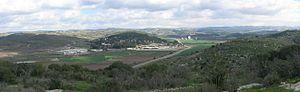
La vallée des Térébinthes est une petite vallée qui se situe en Israël, à une vingtaine de kilomètres au sud-ouest de Bethléem, à environ 20 minutes de Bet Shemesh. Elle relie la Shéphélah aux monts de Judée, d'où son importance stratégique. Selon la Bible, c'est là que David combattit Goliath.